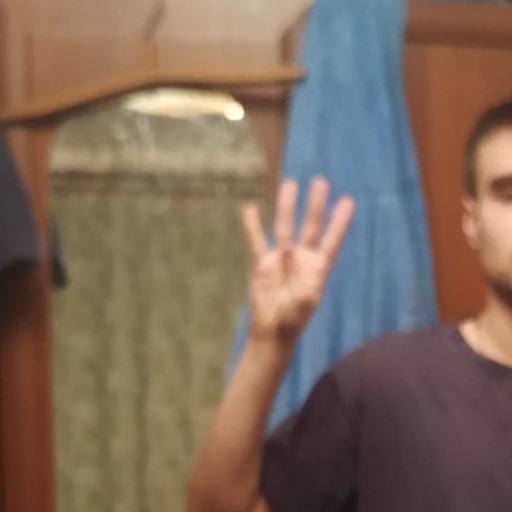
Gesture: four